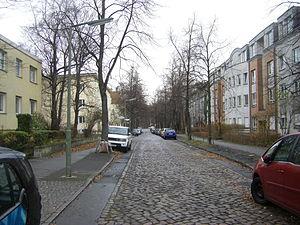
Südende est un ancien quartier résidentiel situé à l'extrémité sud-est du quartier berlinois de Steglitz, dans l'arrondissement de Steglitz-Zehlendorf.